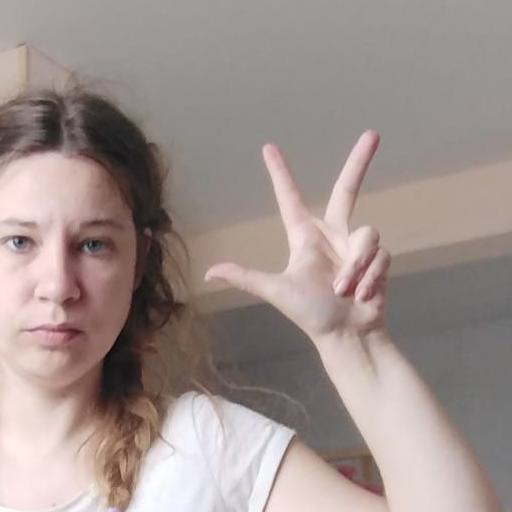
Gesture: three2